Dark fibre

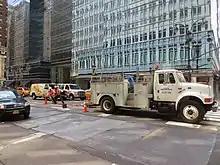
Fibre crew installing a 432-count dark fibre cable underneath the streets of Midtown Manhattan, New York City

A dark fibre or unlit fibre is an unused optical fibre, available for use in fibre-optic communication. Dark fibre may be leased from a network service provider.